Grand Prix Legends

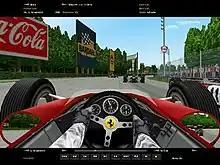
Replay mode (cockpit view)

The game offers several modes in which the player can race alone or against AI opponents. The game also features multiplayer via LAN. Many parameters affecting the skill and aggressiveness of the AI drivers can be specified.